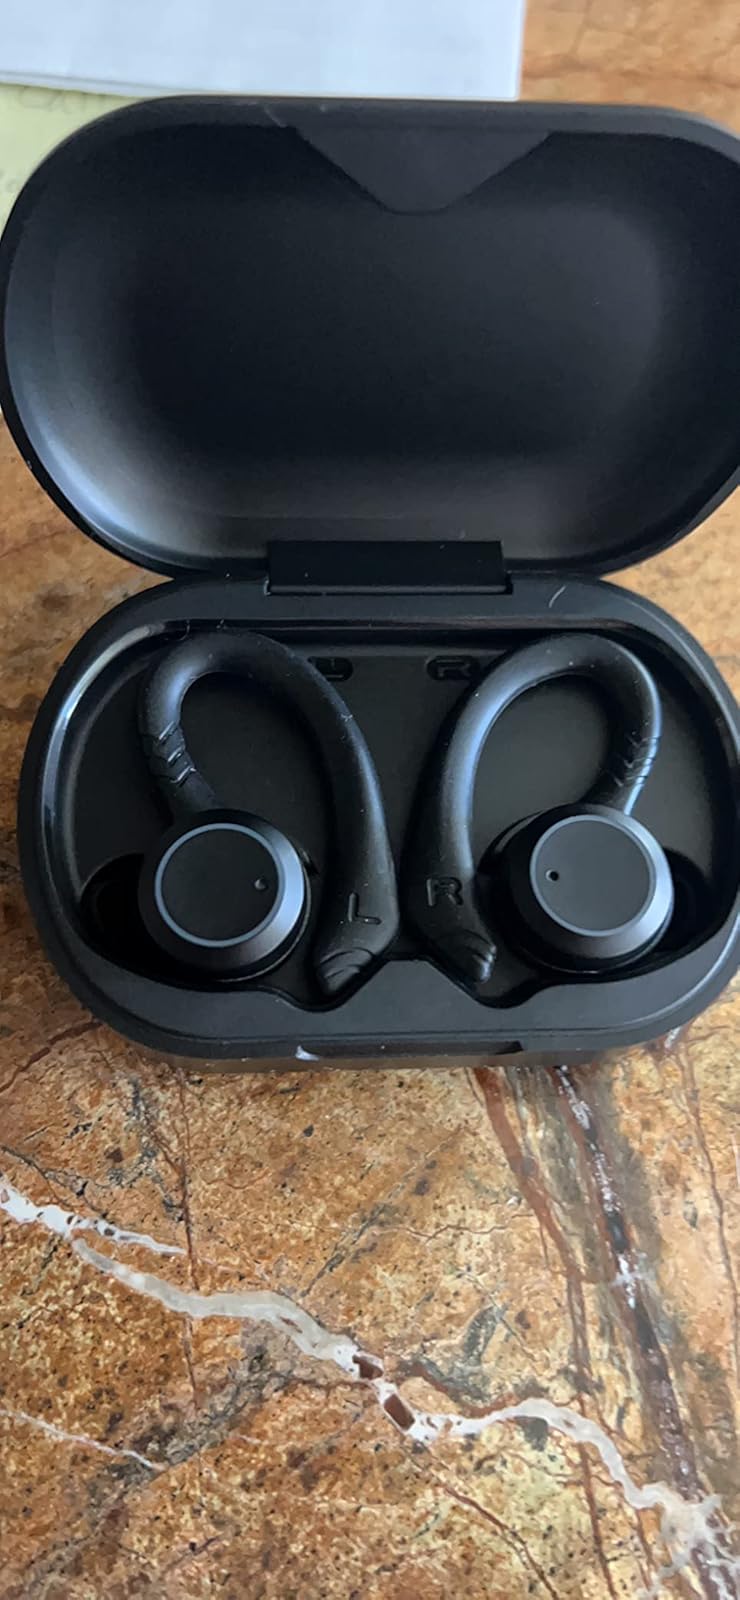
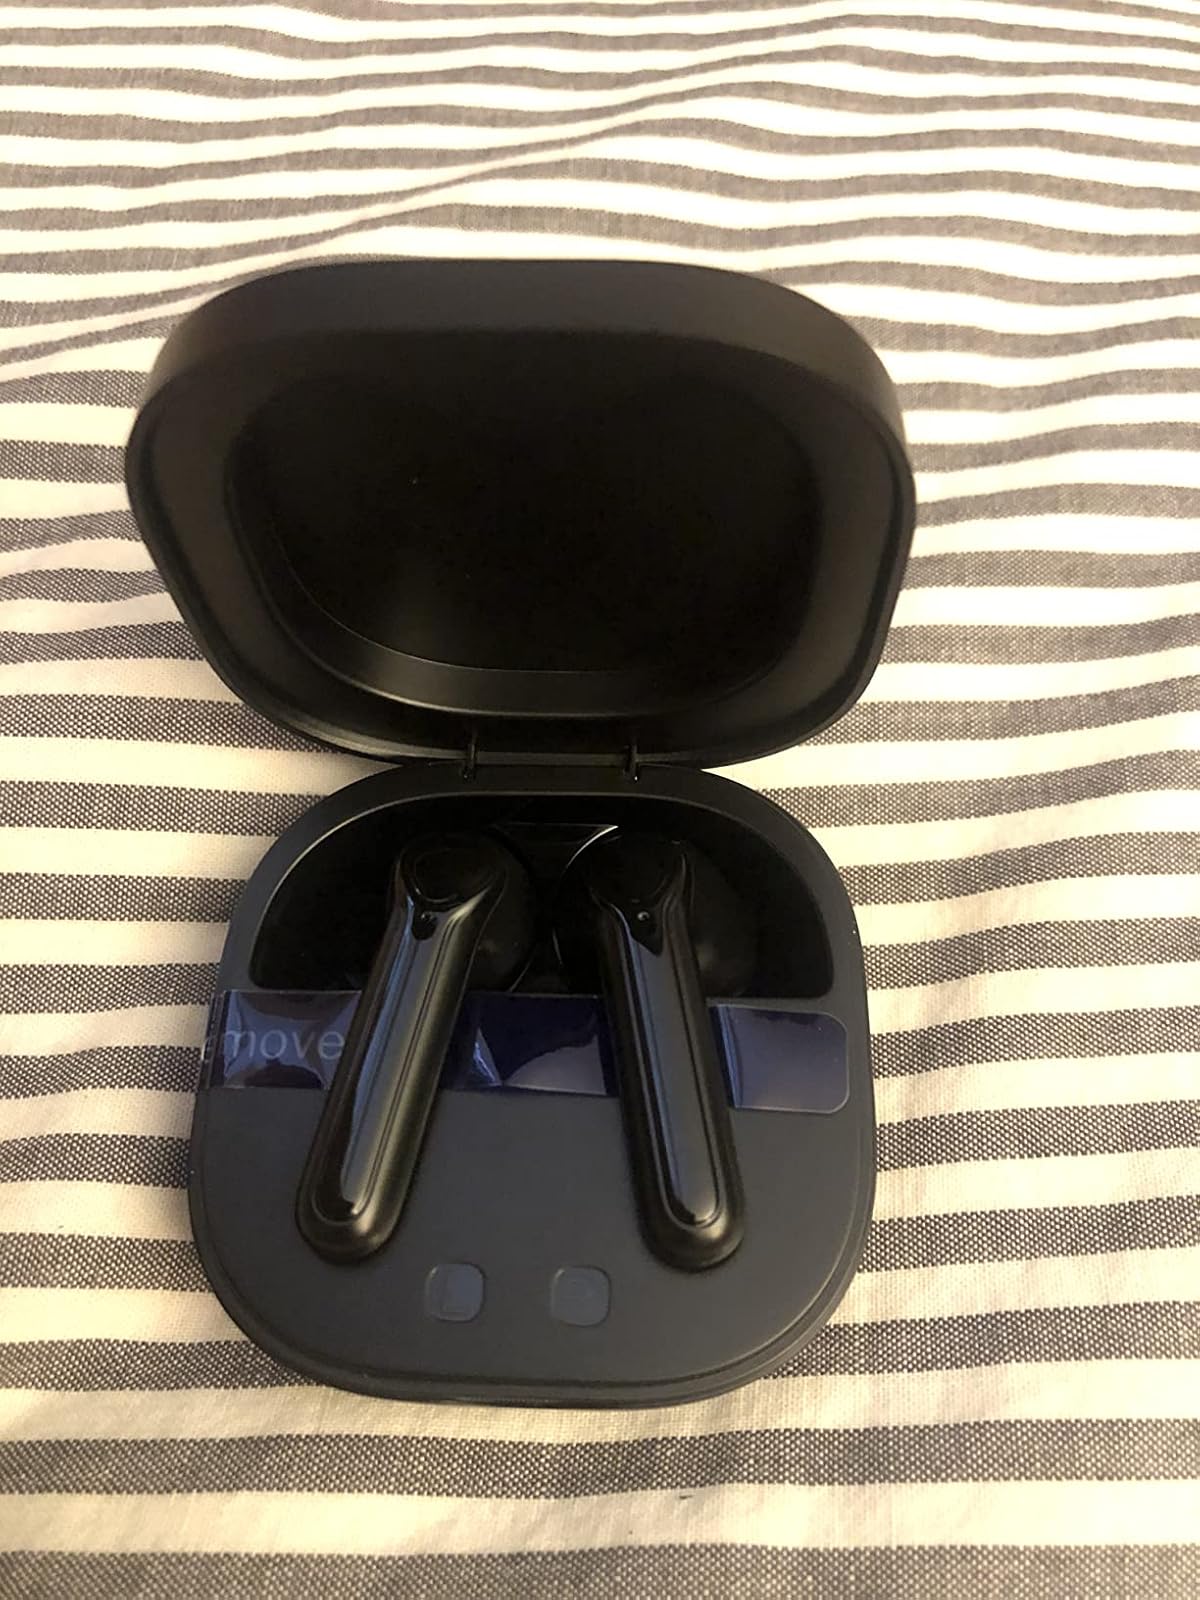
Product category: earbuds
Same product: no